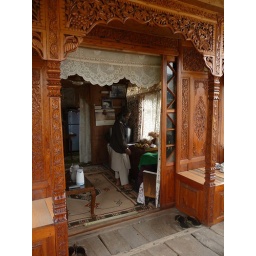
bolcony to living room house boat in kashmir